Kaikōura

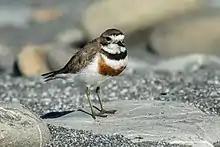
Banded dotterel

The Red-billed gull, also known as tarāpunga, is native to New Zealand. The Kaikōura peninsula has one of the three largest breeding colonies of these gulls, but the local population is in significant decline. In contrast, there has been an increase in the population of Red-billed gulls at the breeding colony at Otago Peninsula, where there is control of mammalian predators.